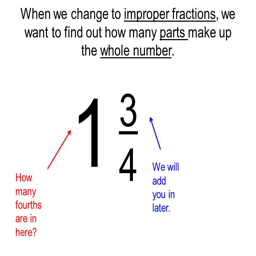
when we change to improper fractions , we want to find out how many parts make up the whole number .